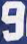
Number: 9